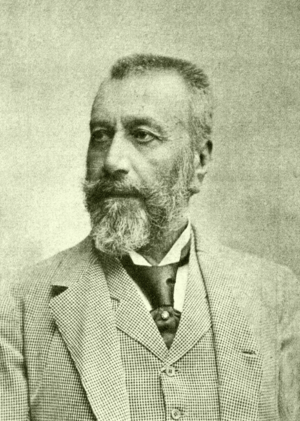
Johann Nepomuk comte Wilczek est un explorateur polaire, mécène et homme d'affaires autrichien.